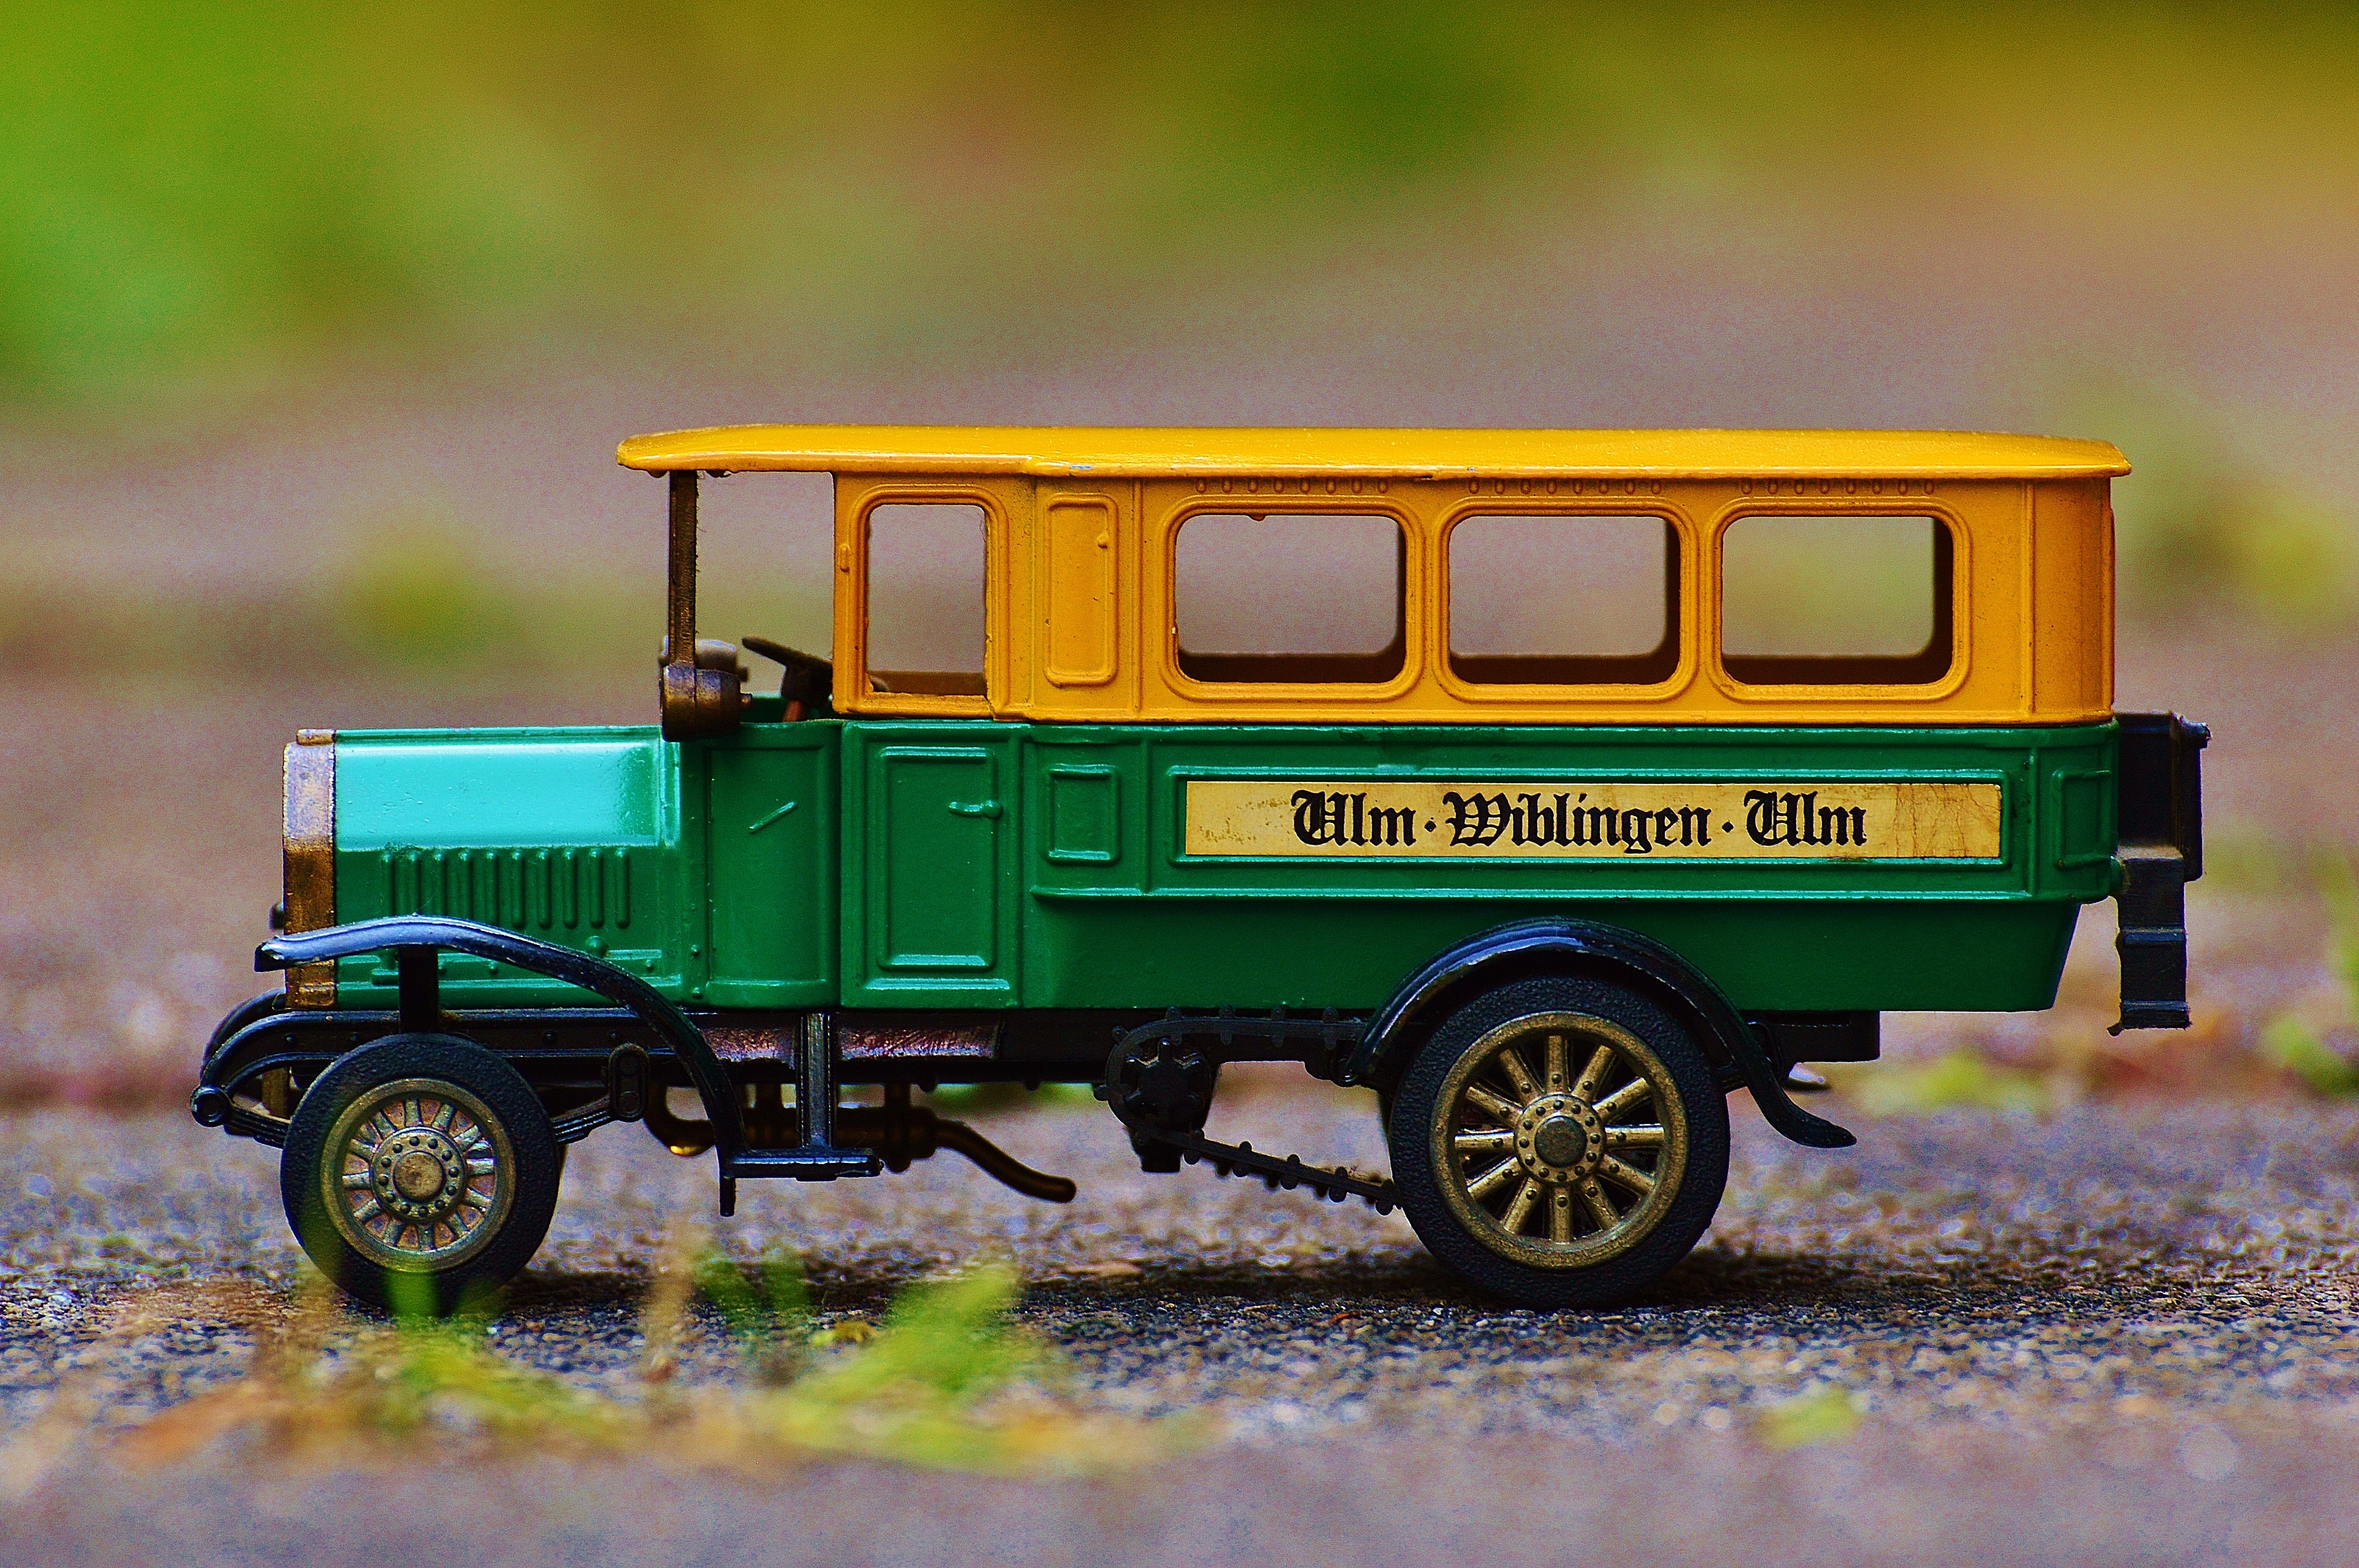
transport, truck, model, green, vehicle, auto, yellow, agriculture, bus, locomotive, one, oldtimer, school bus, land vehicle, scale model, mode of transport, rolling stock, light commercial vehicle